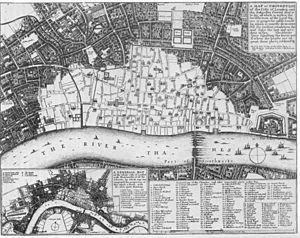
Wenceslas Hollar ou Wenceslaus Hollar, né le 13 juillet 1607 à Prague et mort le 25 mars 1677 à Londres, est un dessinateur et graveur originaire de Bohême.
La grande peste de Londres de 1665 est une épidémie de peste bubonique qui frappa la ville de Londres en Angleterre et fit environ 75 000 morts, soit environ 20 % de sa population.